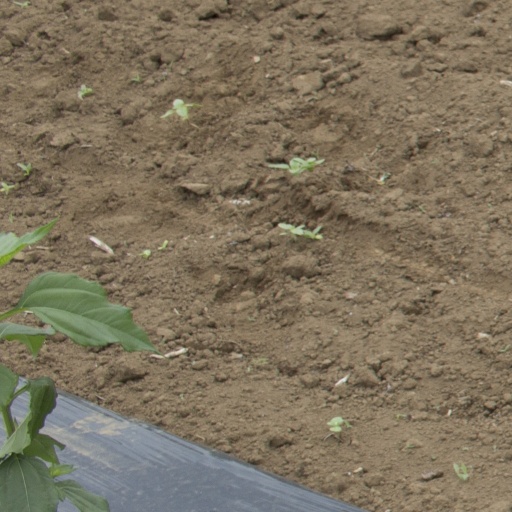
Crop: Jerusalem artichoke